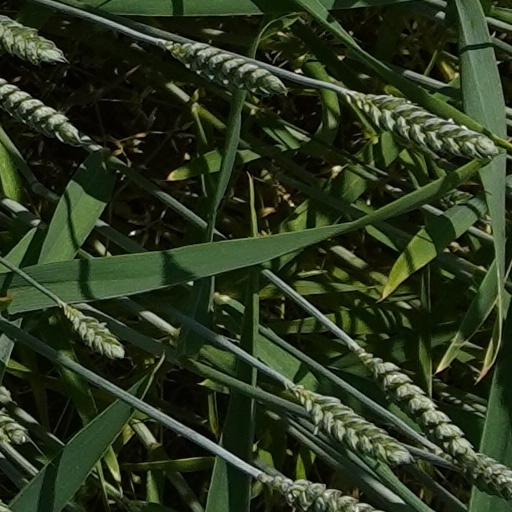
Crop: wheat